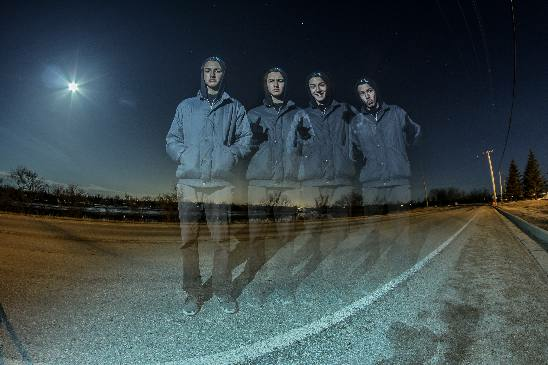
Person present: Yes